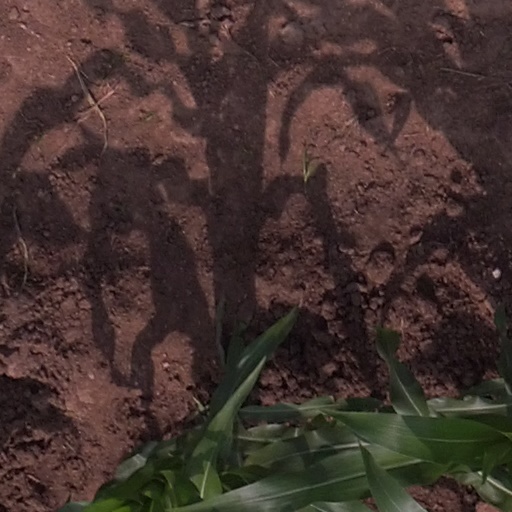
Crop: maize; corn